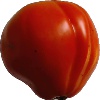
Label: Tomato 1